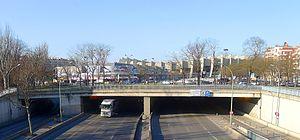
Boulevard périphérique (tunnel sous la porte de Saint-Cloud) - Paris XVI
Le boulevard périphérique de Paris, appelé localement Boulevard périphérique, est une voie circulaire, d'une longueur de 35,04 km, qui fait le tour de la ville de Paris. Son nom est souvent abrégé en « le Périphérique » et même « le Périph' » par les utilisateurs réguliers ; il est indiqué par le sigle « BP » sur les panneaux de signalisation.